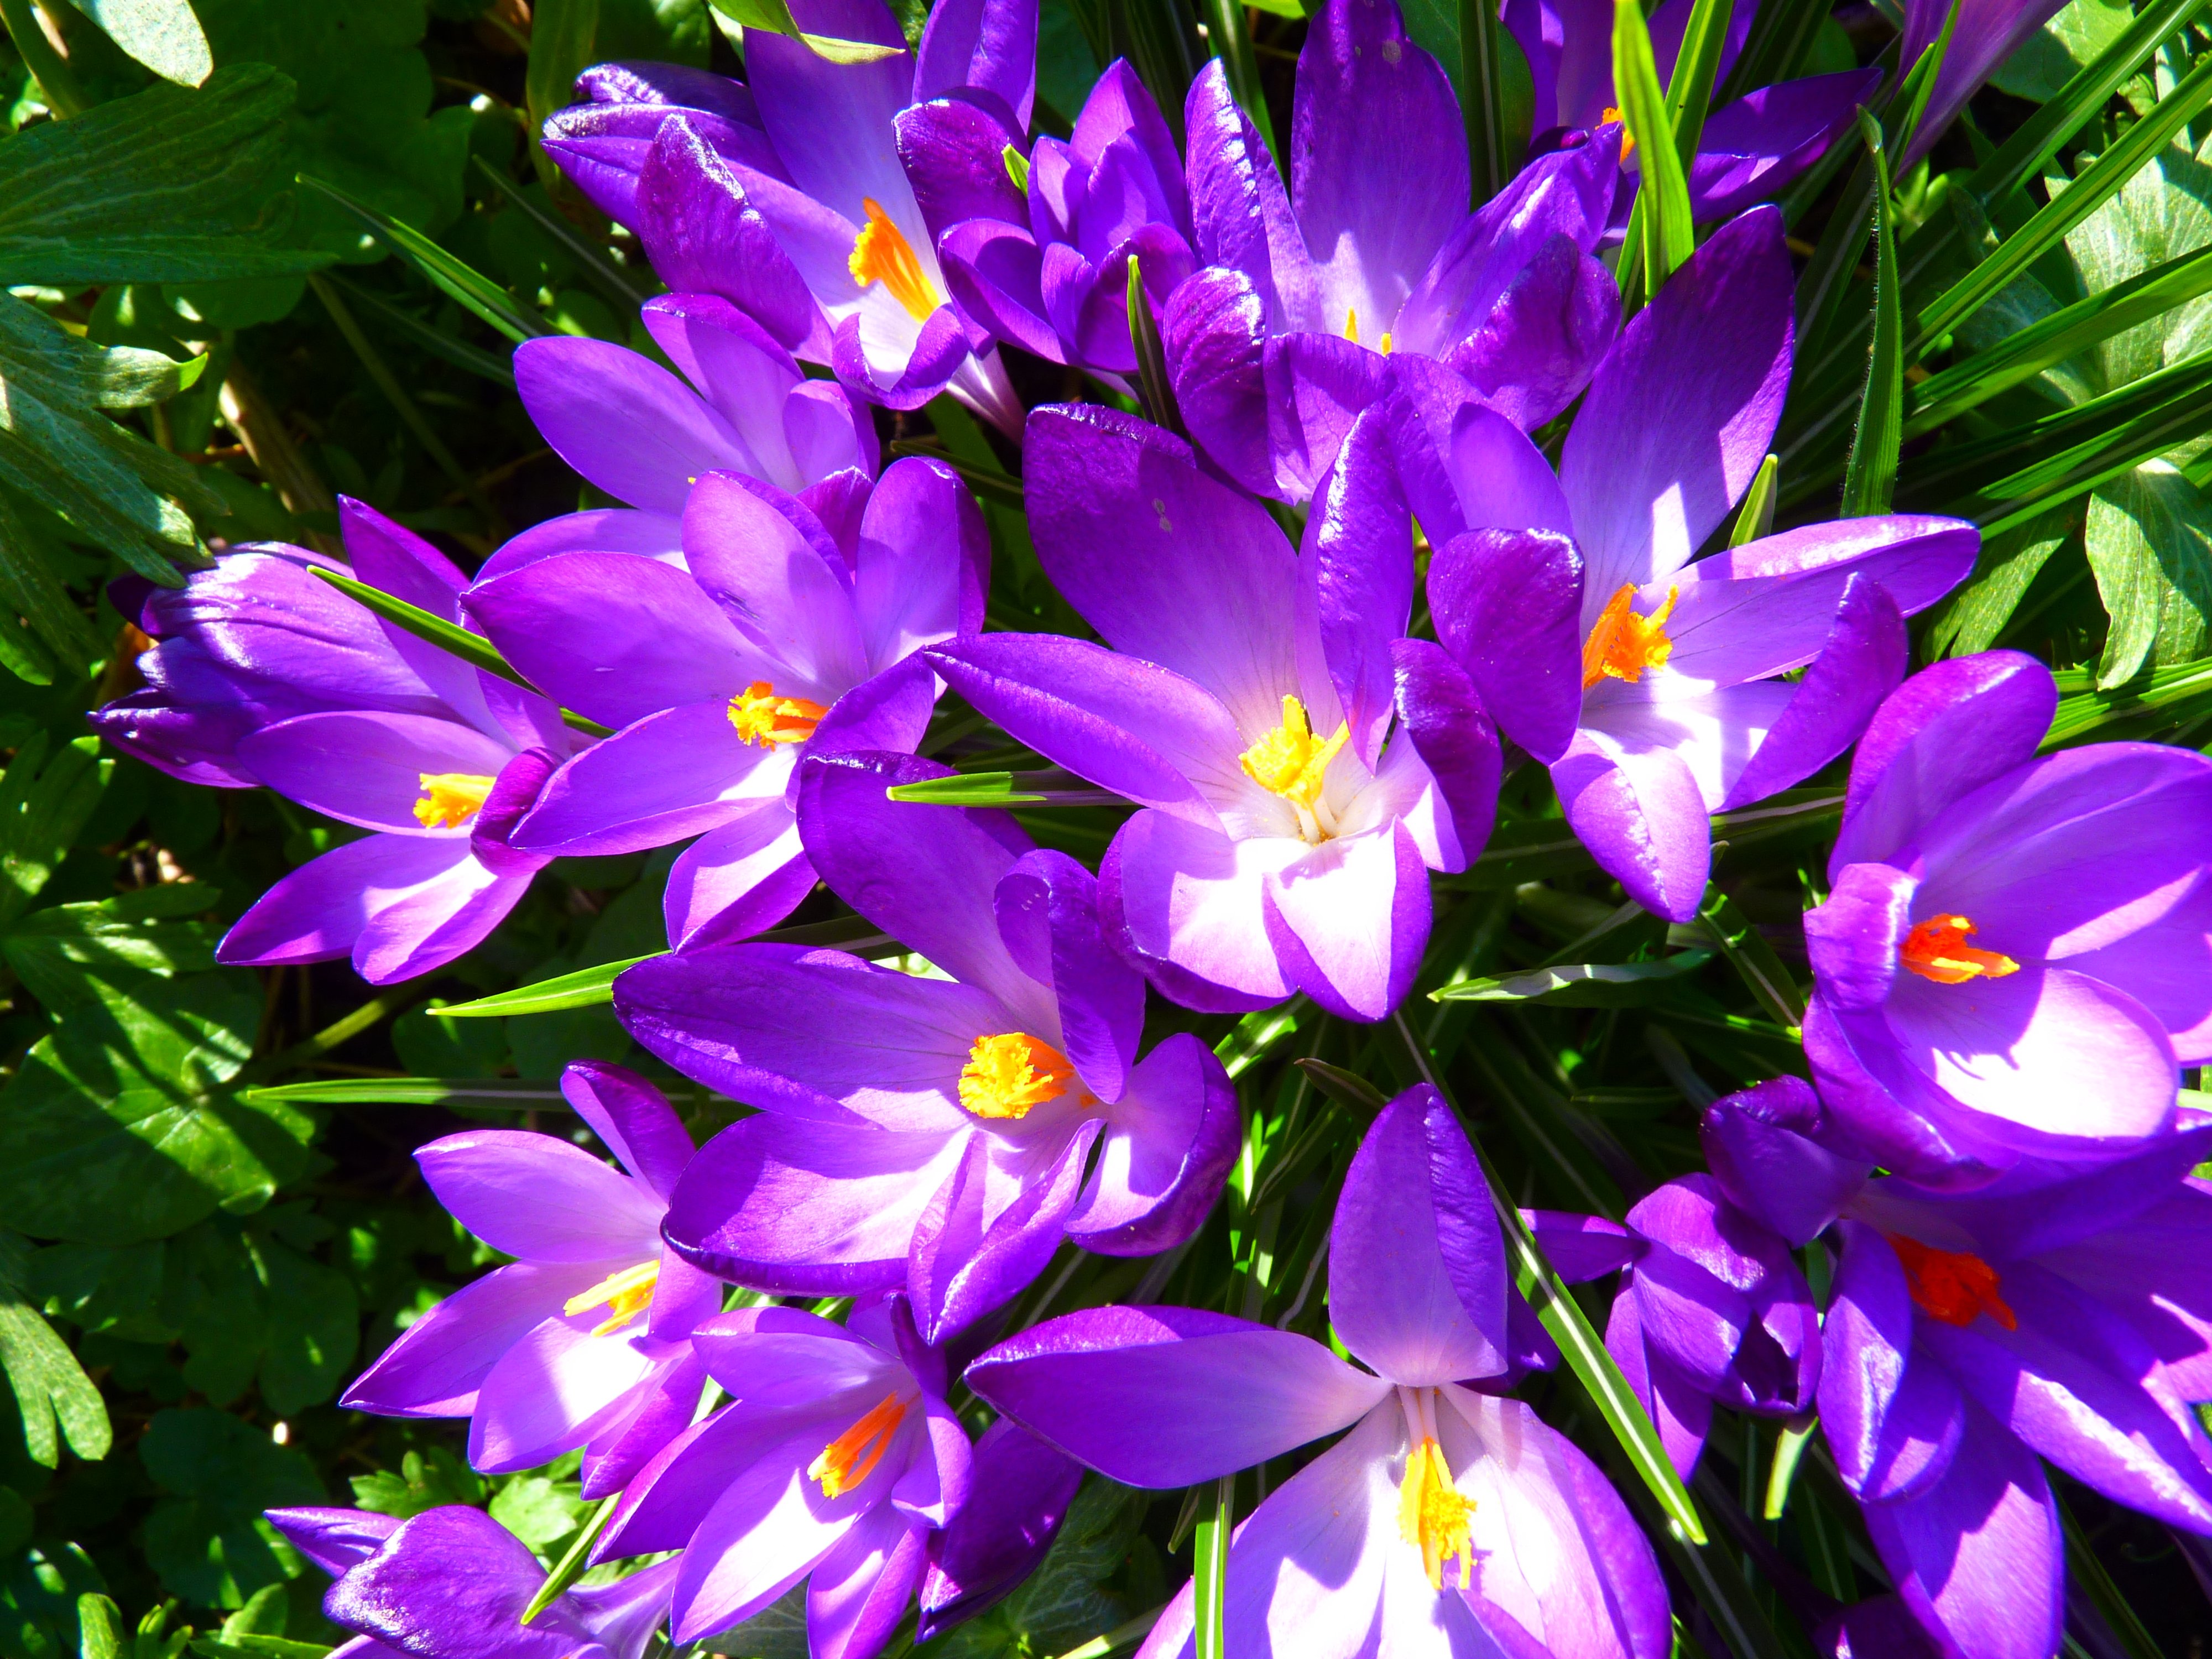
blossom, plant, flower, purple, petal, bloom, spring, botany, flora, crocus, flowering plant, land plant, iris family